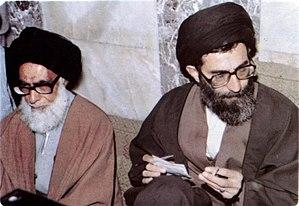
Abdol Hossein Dastgheib. Il a été nommé Imam de la prière du vendredi et l'un des représentants du Guide suprême à Shiraz. Il était un Mujtahid, expert en langue arabe, en théologie, en textes révélés et en principes de jurisprudence. Il a été tué par les moudjahidines du peuple d'Iran.